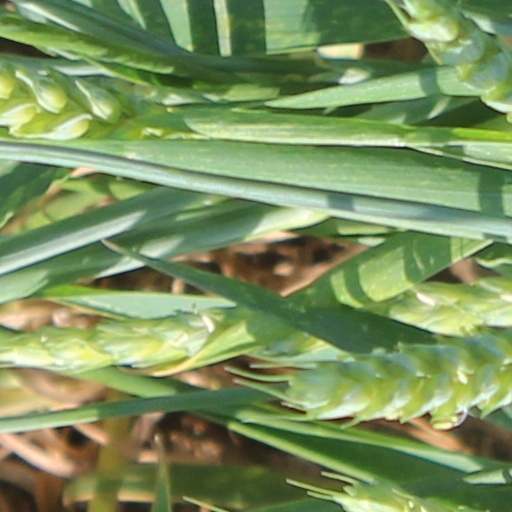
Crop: wheat